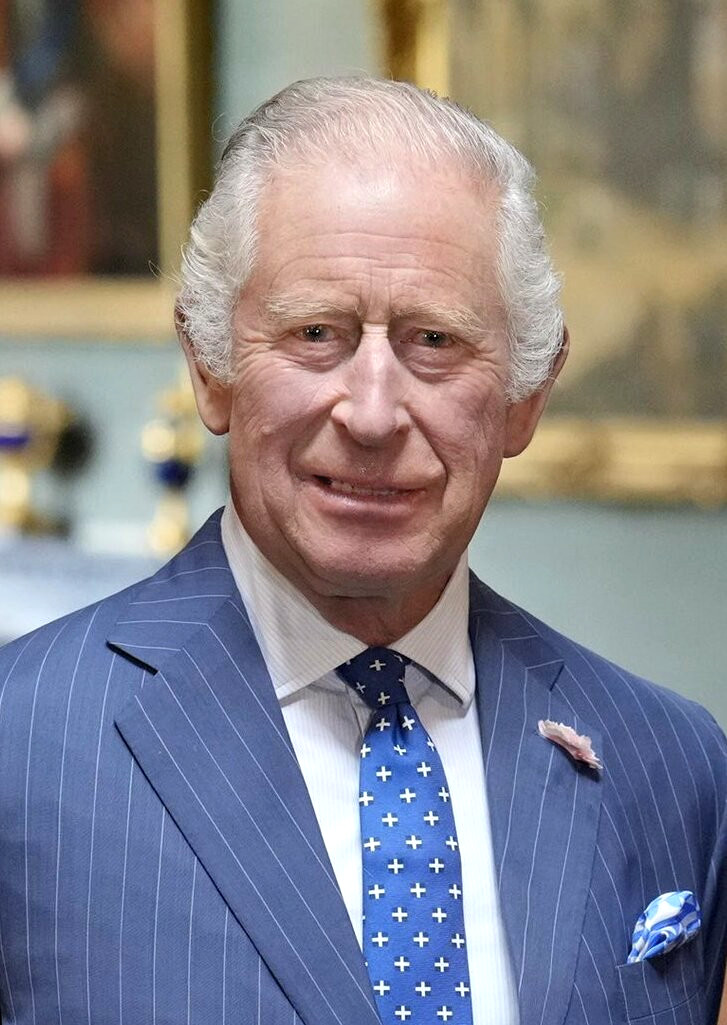
สมเด็จพระเจ้าชาลส์ที่ 3 แห่งสหราชอาณาจักร

| name = สมเด็จพระเจ้าชาลส์ที่ 3
| title = ประมุขเเห่งเครือจักรภพ
| image = King Charles III (July 2023).jpg
| caption = พระบรมฉายาลักษณ์ใน ค.ศ. 2023
| reign = 8 กันยายน พ.ศ. 2565 ปัจจุบัน ()
| cor-type = พระราชพิธีราชาภิเษกของสมเด็จพระเจ้าชาลส์ที่ 3 แห่งสหราชอาณาจักร|ราชาภิเษก
| coronation = 6 พฤษภาคม พ.ศ. 2566
| predecessor = สมเด็จพระราชินีนาถเอลิซาเบธที่ 2 แห่งสหราชอาณาจักร|สมเด็จพระราชินีนาถเอลิซาเบธที่ 2
| regent = รายชื่อนายกรัฐมนตรีในสมเด็จพระเจ้าชาลส์ที่ 3|"ดูรายชื่อ"
| successor = เจ้าชายวิลเลียม เจ้าชายแห่งเวลส์
| birth_name = เจ้าชายชาลส์แห่งเอดินบะระ
| birth_style = พระราชสมภพ
| birth_place = พระราชวังบักกิงแฮม ลอนดอน ประเทศอังกฤษ
| spouses = ubl||
| issue-link = #Issue
| full name = ชาลส์ ฟิลิป อาร์เทอร์ จอร์จNoteTag|ในฐานพระมหากษัตริย์ ชาลส์มักไม่มีนามสกุล แต่ถ้าจำเป็นต้องใช้ นามสกุลนั้นคือเมานต์แบ็ตเทน-วินด์เซอร์
| house = ราชวงศ์วินด์เซอร์|วินด์เซอร์
| father = เจ้าชายฟิลิป ดยุกแห่งเอดินบะระ
| mother = สมเด็จพระราชินีนาถเอลิซาเบธที่ 2 แห่งสหราชอาณาจักร|สมเด็จพระราชินีนาถเอลิซาเบธที่ 2
| religion = โปรเตสแตนต์
| module = Infobox person | embed=yes
| education = Gordonstoun School
 |module =
 Infobox military person | embed = yes
| allegiance = สหราชอาณาจักร
| serviceyears = 1971–1976
| serviceyears_label = ปีที่รับใช้
| rank = List of titles and honours of Charles III|รายการ
| module = Listen |embed=yes
| title = พระสุรเสียงของสมเด็จพระเจ้าชาลส์ที่ 3
| filename = King Charles Addresses Scottish Parliament - 12 September 2022.flac
| type = speech
สมเด็จพระเจ้าชาลส์ที่ 3 () พระนามเต็ม ชาลส์ ฟิลิป อาร์เทอร์ จอร์จ (; พระราชสมภพ 14 พฤศจิกายน ค.ศ. 1948) เป็นพระมหากษัตริย์สหราชอาณาจักรและอีก 14 ประเทศเครือจักรภพNoteTag|note=นอกจากสหราชอาณาจักรแล้ว 14 ประเทศเครือจักรภพคือพระมหากษัตริย์แอนทีกาและบาร์บิวดา|แอนทีกาและบาร์บิวดา, พระมหากษัตริย์ออสเตรเลีย|ออสเตรเลีย, พระมหากษัตริย์บาฮามาส|บาฮามาส, พระมหากษัตริย์เบลีซ|เบลีซ, พระมหากษัตริย์แคนาดา|แคนาดา, พระมหากษัตริย์กรีเนดา|กรีเนดา, พระมหากษัตริย์จาเมกา|จาเมกา, , พระมหากษัตริย์ปาปัวนิวกินี|ปาปัวนิวกินี, พระมหากษัตริย์เซนต์คิตส์และเนวิส|เซนต์คิตส์และเนวิส, พระมหากษัตริย์เซนต์ลูเชีย|เซนต์ลูเชีย, พระมหากษัตริย์เซนต์วินเซนต์และเกรนาดีนส์|เซนต์วินเซนต์และเกรนาดีนส์, พระมหากษัตริย์หมู่เกาะโซโลมอน|หมู่เกาะโซโลมอน และพระมหากษัตริย์ตูวาลู|ตูวาลู
ชาลส์เสด็จพระราชสมภพ ณ พระราชวังบักกิงแฮมในรัชสมัยของสมเด็จพระเจ้าจอร์จที่ 6 แห่งสหราชอาณาจักร|สมเด็จพระเจ้าจอร์จที่ 6 พระอัยกา และกลายเป็นทายาทผู้มีสิทธิโดยตรงเมื่อสมเด็จพระราชินีนาถเอลิซาเบธที่ 2 แห่งสหราชอาณาจักร|สมเด็จพระราชินีนาถเอลิซาเบธที่ 2 พระราชมารดา ขึ้นครองราชย์ใน ค.ศ. 1952
ชาลส์เสด็จขึ้นครองราชย์หลังการสวรรคตและพิธีฝังพระบรมศพสมเด็จพระราชินีนาถเอลิซาเบธที่ 2 แห่งสหราชอาณาจักร|พระราชมารดาเสด็จสวรรคตในวันที่ 8 กันยายน ค.ศ. 2022 ด้วยพระชนมพรรษา 73 พรรษา พระองค์เป็นรัชทายาทที่ดำรงพระยศองค์รัชทายาทยาวนานที่สุดในประวัติศาสตร์ และยังเป็นรัชทายาทที่พระชนมายุมากที่สุดที่สืบราชบัลลังก์สหราชอาณาจักร พระราชพิธีราชาภิเษกของสมเด็จพระเจ้าชาลส์ที่ 3 แห่งสหราชอาณาจักร|พระราชพิธีราชาภิเษกจัดขึ้นที่เวสต์มินสเตอร์แอบบีย์ในวันที่ 6 พฤษภาคม ค.ศ. 2023
== พระชนม์ชีพช่วงต้น ==
File:Prince Charles Christening Family Portrait.jpg|thumb|พิธีบัพติศมาชาลส์ (กลาง สวมเสื้อคลุมสำหรับพิธีบัพติศมา) ใน ค.ศ. 1948: (จากซ้ายไปขวา) สมเด็จพระเจ้าจอร์จที่ 6 พระอัยกา; เจ้าหญิงเอลิซาเบธ พระราชมารดาที่อุ้มพระองค์; ฟิลิป พระราชบิดา และสมเด็จพระราชินีเอลิซาเบธ พระราชชนนี|สมเด็จพระราชินีเอลิซาเบธ พระอัยยิกา
ชาลส์เสด็จพระราชสมภพเวลา 21:14 น. (เวลามาตรฐานกรีนิช) ของวันที่ 14 พฤศจิกายน ค.ศ. 1948 ในรัชสมัยสมเด็จพระเจ้าจอร์จที่ 6 แห่งสหราชอาณาจักร|สมเด็จพระเจ้าจอร์จที่ 6 โดยเป็นพระราชบุตรองค์แรกในสมเด็จพระราชินีนาถเอลิซาเบธที่ 2 แห่งสหราชอาณาจักร|เจ้าหญิงเอลิซาเบธ ดัชเชสแห่งเอดินบะระ (ภายหลังเป็นสมเด็จพระราชินีนาถเอลิซาเบธที่ 2) กับเจ้าชายฟิลิป ดยุกแห่งเอดินบะระ|ฟิลิป ดยุกแห่งเอดินบะระ พระราชบิดามารดาให้กำเนิดพระราชโอรสธิดาอีก 3 พระองค์ คือ เจ้าหญิงแอนน์ พระราชกุมารี|แอนน์ (ประสูติ ค.ศ. 1950), เจ้าชายแอนดรูว์ ดยุกแห่งยอร์ก|แอนดรูว์ (ประสูติ ค.ศ. 1960) และเจ้าชายเอ็ดเวิร์ด ดยุกแห่งเอดินบะระ|เอ็ดเวิร์ด (ประสูติ ค.ศ. 1964) จากนั้นในวันที่ 15 ธันวาคม ค.ศ. 1948 ชาลส์ตอนพระชนมบรรษา 4 สัปดาห์ ได้รับบัพติศมาเป็น "ชาลส์ ฟิลิป อาร์เทอร์ จอร์จ" ในห้องดนตรี พระราชวังบักกิงแฮมโดย Geoffrey Fisher อาร์ชบิชอปแห่งแคนเทอร์เบอรีNoteTag|มีรายงานว่าพระองค์ได้รับการตั้งพระนามเป็น "ชาลส์" ตามสมเด็จพระราชาธิบดีโฮกุนที่ 7 แห่งนอร์เวย์ พระราชบิดาทูนหัวที่สมเด็จพระราชินีนาถเอลิซาเบธที่ 2 แห่งสหราชอาณาจักร|สมเด็จพระราชินีนาถเอลิซาเบธที่ 2 เคยเรียกพระองค์เป็น "ลุงชาลส์"NoteTag|พระราชบิดามารดาทูนหัวของเจ้าชายชาลส์ได้แก่: สมเด็จพระเจ้าจอร์จที่ 6 แห่งสหราชอาณาจักร|พระมหากษัตริย์สหราชอาณาจักร; สมเด็จพระราชาธิบดีโฮกุนที่ 7 แห่งนอร์เวย์|พระมหากษัติรย์นอร์เวย์; มาเรียแห่งเท็ค|ราชินีแมรี; เจ้าหญิงมาร์กาเรต เคาน์เตสแห่งสโนว์ดอน|เจ้าหญิงมาร์กาเรต; เจ้าชายจอร์จแห่งกรีซและเดนมาร์ก; เจ้าหญิงวิคโทรีอาแห่งเฮ็สเซินและริมไรน์|Dowager Marchioness แห่งมิลฟอร์ด แฮฟเวิน; แพทริเซีย แคนเชบูลล์ เคานท์เตสที่ 2 เมานต์แบ็ตเทนแห่งพม่า|เลดีบราบอร์น และเดวิด โบวส์-ลีออนCite web |title=HRH The Prince of Wales Prince of Wales |publisher=Clarence House
การสวรรคตและพิธีฝังพระบรมศพสมเด็จพระเจ้าจอร์จที่ 6 แห่งสหราชอาณาจักร|จอร์จที่ 6 สวรรคตในวันที่ 6 กุมภาพันธ์ ค.ศ. 1952 และพระราชมารดาของชาลส์ขึ้นครองราชย์เป็นเอลิซาเบธที่ 2 ชาลส์จึงกลายเป็นทายาทผู้มีสิทธิโดยตรงทันที พระองค์ได้รับตำแหน่งดยุคแห่งคอร์นวอลล์อัตโนมัติ ตามกฎบัตรของพระเจ้าเอ็ดเวิร์ดที่ 3 แห่งอังกฤษใน ค.ศ. 1337 และในฐานะพระราชโอรสองค์โตของกษัตริย์ และตำแหน่งดยุกแห่งรอธซี เอิร์ลแห่งคาร์ริก Baron of Renfrew (title)|บารอนแห่งเรนฟรูว, ลอร์ดออฟดิไอลส์ และเจ้าชายและเกรตสจวตแห่งสกอตแลนด์ที่เป็นตำแหน่งฝ่ายสกอต ต่อมา ในวันที่ 2 ของปีถัดมา ชาลส์เข้าร่วมพระราชพิธีราชาภิเษกของสมเด็จพระราชินีนาถเอลิซาเบธที่ 2 แห่งสหราชอาณาจักร|พิธีราชาภิเษกองพระราชมารดาที่เวสต์มินสเตอร์แอบบีย์ โดยพระองค์ทรงประทับนั่งระหว่างสมเด็จพระราชินีเอลิซาเบธ พระราชชนนี พระอัยยิกา (ยาย) และเจ้าหญิงมาร์กาเรต เคาน์เตสแห่งสโนว์ดอน พระมาตุจฉา (น้า) และพระมารดาทูนหัวของพระองค์
=== การศึกษา ===
โดยปกติแล้วพระราชวงศ์ที่มีพระชนม์ระหว่าง 5 – 8 ปีนั้นจะได้รับการศึกษาส่วนพระองค์ที่พระอาจารย์เข้ามาจัดการสอนถวายที่พระราชวังบักกิงแฮม หากแต่เจ้าชายเป็นพระราชวงศ์พระองค์แรก (และรัชทายาทของอังกฤษพระองค์แรก) ที่เสด็จเข้ารับการศึกษาที่โรงเรียน โดยทรงเข้าศึกษาที่โรงเรียนฮิลล์ เฮาส์ในเมืองลอนดอน และต่อมาที่โรงเรียนเตรียมความพร้อมด้านวิชาเคมีในเมืองเบิร์คแชร์ ซึ่งเจ้าชายฟิลิปพระบิดาของพระองค์ได้เสด็จเข้าศึกษาด้วยเช่นกัน ต่อมาพระองค์ได้เข้าศึกษาต่อที่โรงเรียนกอร์ดอนสตันในประเทศสกอตแลนด์ ซึ่งนั่นทำให้พระองค์เป็นรัชทายาทพระองค์แรกๆ ที่เข้าศึกษาในระดับโรงเรียนมัธยมทั่วไป พระองค์ทรงนิยามการเรียนที่นั่นว่า "คำสั่งกักกัน" และมีความทรงจำที่เลวร้ายมากในการเรียนผ่านลายพระราชหัตถ์ถึงครอบครัวหลายฉบับ
พระองค์ทรงสำเร็จการศึกษาระดับอุดมศึกษาจากมหาวิทยาลัยเคมบริดจ์ ในภาคศิลปศาสตรบัณฑิต นอกจากนี้พระองค์ทรงยังเข้ารับการศึกษาภาษาเวลส์ที่มหาวิทยาลัยอาเบอริสต์วิธ ในเวลส์เป็นเวลาหนึ่งภาคการศึกษา
== เจ้าชายแห่งเวลส์ ==
ชาลส์ได้รับการสถาปนาเป็นเจ้าชายแห่งเวลส์และเอิร์ลแห่งเชสเตอร์ในวันที่ 26 กรกฎาคม ค.ศ. 1958;
เมื่อยังดำรงพระอิสริยยศเป็นเจ้าชายแห่งเวลส์ สมเด็จพระเจ้าชาลส์ที่ 3 ทรงปฏิบัติพระราชกรณียกิจในพระปรมาภิไธยสมเด็จพระราชินีนาถเอลิซาเบธที่ 2 โดยทรงก่อตั้งองค์การการกุศลเยาวชน ปรินส์ทรัสต์ ในปี 1976 ทรงสนับสนุนปรินส์ชาริตี และทรงเป็นผู้อุปถัมภ์ ประธานหรือสมาชิกขององค์การการกุศลและองค์การอื่นอีกกว่า 400 แห่ง พระองค์ทรงเรียกร้องให้อนุรักษ์สิ่งก่อสร้างประวัติศาสตร์และความสำคัญของสถาปัตยกรรมในสังคม; ; ทรงพระราชนิพนธ์หรือร่วมทรงพระราชนิพนธ์หนังสือกว่า 20 เล่ม พระองค์ทรงสนับสนุนการเกษตรออร์แกนิกและการปฏิบัติเพื่อยับยั้งการเปลี่ยนแปลงสภาพภูมิอากาศในระหว่างเป็นผู้จัดการที่ดินกรรมสิทธิ์ดัชชีคอร์นวอล ทำให้ทรงได้รับรางวัลและการยกย่องจากกลุ่มสิ่งแวดล้อมหลายกลุ่ม; ; ; พระองค์ทรงวิจารณ์อาหารดัดแปรพันธุกรรม ทรงสนับสนุนโฮมีโอพาธีและการแพทย์ทางเลือกอื่นซึ่งทำให้ได้รับกระแสวิจารณ์ ปรินส์ฟาวน์เดชัน ซึ่งเป็นหน่วยงานการกุศลหนึ่งของพระองค์ ตกเป็นเป้าวิจารณ์เนื่องจากมีการกล่าวหาว่ามีการมอบเกียรติยศและสัญชาติบริติชให้แก่ผู้บริจาค ซึ่งปัจจุบันตำรวจกำลังสอบสวนอยู่
=== ความสัมพันธ์และเสกสมรส ===
==== เสกสมรส ====
ครอบครัวสเปนเซอร์ใกล้ชิดกับพระราชวงศ์มานานแล้ว เลดีฟรอยเมย์ซึ่งเป็นคุณยายของเจ้าหญิงนั้น เป็นพระสหายและนางสนองพระโอษฐ์ในสมเด็จพระราชินีเอลิซาเบธ พระราชชนนี|สมเด็จพระราชชนนีเอลิซาเบธ มาเป็นเวลานาน ประกอบกับการที่เจ้าชายแห่งเวลส์เคยทรงคบหาอยู่กับเลดีซาราห์ แม็กคอเดล|เลดีซาราห์พี่สาวของเลดีไดอานา ทำให้พระองค์ทรงคุ้นเคยกับไดอานาพอสมควร และเมื่อเจ้าชายชาลส์พระชนม์ได้ราว 30 พรรษา พระองค์ได้รับการร้องขอให้ทรงเสกสมรส ตามกฎหมายพระองค์จะต้องเสกสมรสกับสตรีที่ไม่ได้นับถือนิกายโรมันคาทอลิก แต่ต้องนับถือคริสตจักรแห่งอังกฤษ นอกจากนี้ยังมีคำแนะนำให้พระองค์เสกสมรสกับหญิงบริสุทธิ์ด้วย อีกทั้งการที่สมเด็จพระราชชนนีมีพระราชประสงค์จะให้พระองค์เองกับเลดีฟรอมเมย์ได้เป็น "ทองแผ่นเดียวกัน" เจ้าชายผู้ทรงรักสมเด็จยายมากจึงทรงยอมตามพระทัย และพยายามทำพระองค์ให้คิดว่าไดอานานี้แหละ คือสุดยอดผู้หญิงที่เหมาะสมกับพระองค์ และเป็นผู้หญิงที่พระองค์รัก
สำนักพระราชวังประกาศเมื่อวันที่ 24 กุมภาพันธ์ ค.ศ. 1981 ว่าพระราชพิธีอภิเษกสมรสจะจัดขึ้นที่อาสนวิหารนักบุญเปาโล กรุงลอนดอน ในวันที่ 29 กรกฎาคม ปีเดียวกัน แขกจำนวน 3,500 คนถูกเชิญมาในขณะที่ผู้ชมนับพันล้านคนทั่วโลกเฝ้ารอดูพระราชพิธี
หลังการอภิเษกสมรสไดอานาได้รับยศเป็น เจ้าหญิงแห่งเวลส์นอกจากนี้ ไดอานายังเป็นสตรีสามัญชนคนแรกที่เสกสมรสกับเจ้าชายแห่งเวลส์ และได้ดำรงพระอิสริยยศเป็นเจ้าหญิงแห่งเวลส์ด้วย
==== หย่าร้าง ====
ไฟล์:Official opening of Senedd Cymru - Welsh Parliament, Wales; 7 June 2011 05.jpg|thumb|left|ชาลส์และคามิลลาในการเปิดรัฐสภาเวลส์ คาร์ดิฟฟ์ ใน ค.ศ. 2011 ภาพทางการ
เหตุการณ์ไม่เป็นไปอย่างความคาดหมายของทุกคน ในระยะแรกเจ้าหญิงไม่สามารถทรงปรับพระองค์ให้เข้ากับชีวิตของความเป็นเจ้าหญิงได้ และทรงทุกข์ทรมานจากพระโรคโรคบูลิเมีย เนอร์โวซา|บูลิเมีย (น้ำหนักลดลงอย่างรวดเร็ว) หลังจากหายจากพระโรค เจ้าหญิงได้มีพระประสูติกาลเจ้าชายวิลเลียม หลังจากนั้นอีก 2 ปี พระองค์ได้มีพระประสูติกาลอีกครั้ง เจ้าชายแฮร์รี ซึ่งสร้างความผิดหวังให้กับเจ้าชายชาลส์มาก เนื่องจากพระองค์ทรงหวังว่าพระองค์น่าจะได้พระธิดาจากการประสูติกาลครั้งที่ 2 นี้ เนื่องจากโปรดลูกสาวของคามิลลามากอีกทั้งยังมีข่าวลือว่า แท้จริงแล้วเจ้าชายแฮร์รีอาจไม่ใช่พระโอรสของพระองค์ รายงานข่าวส่วนหนึ่งเชื่อว่าทั้งสองพระองค์เริ่มแยกกันอยู่หลังจากการเสกสมรสเพียง 5 ปี บางคนเชื่อว่าเนื่องจากเจ้าชายชาลส์ไม่สามารถทนได้ที่พระชายาได้รับความชื่นชมมากกว่าพระองค์ (คล้ายคลึงกับเหตุการณ์ของสมเด็จพระจักรพรรดินีมาซาโกะ|เจ้าหญิงมาซาโกะ มกุฎราชกุมารีแห่งญี่ปุ่นในปัจจุบัน) ภาระทั้งหมดกลับตกไปที่ไดอานาในฐานะที่ควรจะ "ทรงทนให้ได้" เจ้าหญิงพยายามอย่างยิ่งที่จะพยายามเชื่อมความสัมพันธ์ของพระองค์กับชาลส์ไว้ให้นานที่สุด แต่ไม่เป็นผล สื่อมวลชนประโคมข่าวเกี่ยวกับความสัมพันธ์ของเจ้าชายชาลส์กับคามิลลาอย่างครึกโครม รวมทั้งประโคมข่าวระหว่างเจ้าหญิงกับผู้ชายอีกหลายคน นั่นทำให้ทั้งสองพระองค์คิดว่า เรื่องราวทั้งหมดควรจะจบลงเสียที ความสัมพันธ์ของทั้งสองพระองค์ในขณะนั้น สื่อมวลชนเรียกว่า "สงครามแห่งเวลส์" (War of Waleses)
==== อภิเษกสมรสครั้งที่สอง ====
คลาเรนซ์เฮ้าส์ประกาศเมื่อวันที่ 10 กุมภาพันธ์ ค.ศ. 2005 ว่าเจ้าชายชาลส์และสมเด็จพระราชินีคามิลลาแห่งสหราชอาณาจักร|คามิลลา พาร์กเกอร์ โบลส์ จะเสกสมรสกันในวันที่ 8 เมษายน ปีเดียวกันนั้น อย่างไรก็ตามเนื่องจากการสิ้นพระชนม์ของสมเด็จพระสันตะปาปาจอห์น ปอลที่ 2 การเสกสมรสต้องเลื่อนไปเป็นวันที่ 9 เมษายน แทนเพราะเจ้าชายชาลส์ต้องเสด็จฯ ไปในการพระศพ
รวมทั้งได้มีการประกาศเพิ่มเติมด้วยว่าหลังจากเสกสมรสแล้ว คามิลลาจะดำรงพระอิสริยยศเป็น เจ้าหญิงดัชเชสแห่งคอร์นวอลล์ (Her Royal Highness The Duchess of Cornwall) และหลังจากชาลส์เสด็จขึ้นครองราชย์ จะดำรงพระอิสริยยศเป็นเจ้าหญิงพระชายา (Her Royal Highness The Princess Consort) เชื่อกันว่าเนื่องจากอ้างอิงตามพระอิสริยยศของเจ้าชายอัลเบิร์ต พระราชสวามี|เจ้าชายอัลเบิร์ตพระราชสวามีในสมเด็จพระราชินีนาถวิกตอเรียที่ทรงดำรงพระอิสริยยศเป็น เจ้าชายพระราชสวามี (His Royal Highness The Prince Consort)
ต่อมาในวันที่ 6 กุมภาพันธ์ ค.ศ. 2022 สมเด็จพระราชินีนาถเอลิซาเบธที่ 2 ทรงมีแถลงการณ์ในโอกาสพระราชพิธีเฉลิมฉลองการครองสิริราชสมบัติครบ 70 ปีของสมเด็จพระราชินีนาถใจความว่า คามิลลา ดัชเชสแห่งคอร์นวอลล์จะทรงเป็นที่รู้จักในฐานะสมเด็จพระราชินี
กระทั่งสมเด็จพระราชินีนาถเอลิซาเบธที่ 2 สวรรคตเมื่อวันที่ 8 กันยายน ค.ศ. 2022 เจ้าชายชาลส์ขึ้นครองราชสมบัติเป็นสมเด็จพระเจ้าชาลส์ที่ 3 แห่งสหราชอาณาจักร ทำให้ คามิลลา ทรงขึ้นดำรงพระอิสริยยศ สมเด็จพระราชินีคามิลลาแห่งสหราชอาณาจักร
== พระมหากษัตริย์แห่งสหราชอาณาจักร ==
File:Charles III Scottish Parliament 2022.jpg|thumb|left|upright=1|พระราชดำรัสแก่รัฐสภาสกอตแลนด์ในวันที่ 13 กันยายน ค.ศ. 2022 หลังพระราชพิธีราชาภิเษก 5 วัน|alt=Presiding Officer of the Scottish Parliament Alison Johnstone is seated next to the King.
หลังการสวรรคตและพิธีฝังพระบรมศพสมเด็จพระราชินีนาถเอลิซาเบธที่ 2 แห่งสหราชอาณาจักร|การสวรรคตของพระราชมารดาในวันที่ 8 กันยายน ค.ศ. 2022 เจ้าชายชาลส์ได้ขึ้นครองราชย์เป็นสมเด็จพระเจ้าชาลส์ที่ 3 โดยพระองค์เป็นทายาทผู้มีสิทธิโดยตรงที่ดำรงตำแหน่งนานที่สุดในสหราชอาณาจักร แซงหน้าสถิติของสมเด็จพระเจ้าเอ็ดเวิร์ดที่ 7 ที่ 59 ปีในวันที่ 20 เมษายน ค.ศ. 2011 พระองค์ยังขึ้นครองราชย์เป็นพระมหากษัตริย์ตอนพระชนมพรรษา 73 พรรษา ทำให้เป็นบุคคลที่แก่ที่สุด แซงหน้าสถิติก่อนหน้าของสมเด็จพระเจ้าวิลเลียมที่ 4 แห่งสหราชอาณาจักร ที่ขึ้นครองราชย์ตอนพระชนมพรรษา 64 พรรษาใน ค.ศ. 1830
File:2023 Coronation Balcony.jpg|thumb|ชาลส์และคามิลลาหลังพิธีราชาภิเษก|alt=Charles and Camilla wearing their crowns and coronation robes waving from the balcony of Buckingham Palace
พระราชพิธีราชาภิเษกของสมเด็จพระเจ้าชาลส์ที่ 3 แห่งสหราชอาณาจักร|พระราชพิธีราชาภิเษกของสมเด็จพระเจ้าชาลส์ที่ 3 กับคามิลลาจัดขึ้นในเวสตืมินสเตอร์แอบบีย์ในวันที่ 6 พฤษภาคม ค.ศ. 2023 โดยมีการวางแผนมาหลายปีภายใต้ชื่อรหัส "ปฏิบัติการลูกโลกทองคำ" () หลายรายงานก่อนพิธีราชาภิเษกเสนอแนะพระราชพิธีราชาภิเษกของพระเจ้าชาลส์จะเรียบง่ายกว่าของพระราชมารดาใน ค.ศ. 1953
ในช่วงปลายเดือนมกราคมปีถัดมา พระองค์ทรงเข้ารับการรักษาพระอาการประชวรการเจริญเกินของต่อมลูกหมาก|ต่อมลูกหมากโตที่คลินิกลอนดอน ไม่กี่วันต่อมาสำนักพระราชวังได้ประกาศว่าพระองค์ได้รับการวินิจฉัยว่าทรงพระประชวรด้วยพระโรคมะเร็ง ทั้งนี้ คณะแพทย์ได้ถวายคำแนะนำให้งดพระราชกรณียกิจในการทรงเยี่ยมประชาชนออกไปก่อน และสมเด็จพระราชินีกับเจ้าชายแห่งเวลส์จะปฏิบัติพระราชกรณียกิจแทนพระองค์ในช่วงเวลาดังกล่าว อนึ่ง สื่ออังกฤษระบุว่าพระโรคดังกล่าวมิใช่มะเร็งต่อมลูกหมาก
==ที่ประทับและพระราชทรัพย์==
ใน ค.ศ. 2023 "เดอะการ์เดียน" ประมาณการทรัพย์สินส่วนพระองค์ไว้ที่e 1.8 พันล้านปอนด์สเตอร์ลิง จำนวนประมาณการนี้รวมสินทรัพย์ของดัชชีแลงแคสเตอร์ที่มีค่า 653 ล้านปอนด์ อัญมณีรวม 533 ล้านปอนด์ อสังหาริมทรัพย์ 330 ล้านปอนด์ ส่วนแบ่งและการลงทุน 142 ล้านปอนด์ Royal Philatelic Collection|ชุดสะสมแสตมป์มีค่าอย่างน้อย 100 ล้านปอนด์, ม้าแข่ง 27 ล้านปอนด์ ผลงานศิลปะ 24 ล้านปอนด์ และรถยนต์พระที่นั่ง 6.3 ล้านปอนด์ ทรัพย์สินส่วนใหญ่ที่ชาลส์ได้รับจากพระราชมารดาได้รับการยกเว้นภาษีมรดกFile:Clarence house.jpg|thumb|พระตำหนักแคลเรนซ์ ที่ประทับในลอนดอนของสมเด็จพระเจ้าชาลส์ตั้งแต่ ค.ศ. 2003|alt=Photograph of Clarence House, a white building with a Union flag flying over it
พระตำหนักแคลเรนซ์ ซึ่งเคยเป็ยที่ประทับของสมเด็จพระราชินีเอลิซาเบธ พระราชชนนี เป็นที่ประทับในลอนดอนของสมเด็จพระเจ้าชาลส์อย่างเป็นทางการตั้งแต่ ค.ศ. 2003 หลังบูรณะด้วยค่าใช้จ่ายถึง 4.5 ล้านปอนด์สเตอร์ลิง
== พระบรมราชอิสริยยศ ==
===พระยศ===
ชาร์ลมีพระบรมราชอิสริยยศจำนวนมากทั้งในเครือจักรภพ โดยทรงได้รับพระราชทานและถวายเครื่องราชอิสริยาภรณ์ทั้งในประเทศและทั่วโลก; ; ในแต่ละดินแดนที่พระองค์เป็นประมุข พระบรมราชอิสริยยศของพระองค์เป็นไปตามนี้: "พระมหากษัตริย์แห่งเซนต์ลูเชียและดินแดนอื่น ๆ ของพระองค์" (King of Saint Lucia and of His other Realms and Territories) ในพระมหากษัตริย์เซนต์ลูเชีย|เซนต์ลูเชีย "พระมหากษัตริย์แห่งออสเตรเลียและดินแดนอื่น ๆ ของพระองค์" (King of Australia and His other Realms and Territories) ในออสเตรเลีย ฯลฯ ส่วนในไอล์ออฟแมนที่เป็นดินแดนภายใต้อธิปไตยของสหราชอาณาจักร|ดินแดนภายใต้อธิปไตย พระองค์เป็นที่รู้จักในฐานะลอร์ดแห่งแมน
มีการคาดการณ์ตลอดช่วงรัชสมัยเอลิซาเบธที่ 2 ว่าชาลส์จะเลือกพระปรมาภิไธยใดในช่วงขึ้นครองราชย์ พระองค์อาจขึ้นครองราชย์เป็น "จอร์จที่ 7" หรือใช้พระนามหนึ่งในนั้นแทน "ชาลส์ที่ 3" มีรายงานว่าพระองค์อาจใช้พระนามจอร์จเพื่ออุทิศแด่สมเด็จพระเจ้าจอร์จที่ 6 พระอัยกา และเพื่อหลีกเลี่ยงความเกี่ยวโยงกับพระมหากษัตริย์ที่มีข้อขัดแย้งองค์ก่อนหน้าที่มีพระปรมาภิไธยว่า ชาลส์NoteTag|เช่นพระเจ้าชาลส์ที่ 1 แห่งอังกฤษ|พระเจ้าชาลส์ที่ 1 กษัตริย์ราชวงศ์สทิวเวิร์ต Execution of Charles I|ถูกตัดพระเศียร และพระเจ้าชาลส์ที่ 2 แห่งอังกฤษ|พระเจ้าชาลส์ที่ 2 ผู้เป็นที่รู้จักจากวิถีชีวิตที่สำส่อน แจกเคอไบต์|ผู้สนับสนุนชาลส์ เอ็ดเวิร์ด สทิวเวิร์ต ผู้เคยอ้างสิทธิ์ต่อราชบัลลังก์อังกฤษและสกอตแลนด์ เคยเรียกเขาเป็น "ชาลส์ที่ 3" ราชสำนักของชาลส์ยืนยันไว้ใน ค.ศ. 2005 ว่ายังไม่มีการตัดสินพระทัย การคาดการณ์ยังคงมีต่อไปไม่กี่ชั่วโมงหลังการสวรรคตของพระราชมารดา จนกระทั่งลิซ ทรัสส์ประกาศไว้และทางพระตำหนักแคลเรนซ์ยืนยันว่าชาลส์จะใช้พระปรมาภิไธยเป็น "ชาลส์ที่ 3"
* 14 พฤศจิกายน ค.ศ. 1948 – 6 กุมภาพันธ์ ค.ศ. 1952: "ฮิสรอยัลไฮเนส" เจ้าชายชาร์ลส์แห่งเอดินบะระ ("His Royal Highness" Prince Charles of Edinburgh)
* 6 กุมภาพันธ์ ค.ศ. 1952 – 8 กันยายน ค.ศ. 2022: "ฮิสรอยัลไฮเนส" ดยุกแห่งคอร์นวอลล์ ("His Royal Highness" The Duke of Cornwall)
** "ในสกอตแลนด์": 6 กุมภาพันธ์ ค.ศ. 1952 – 8 กันยายน ค.ศ. 2022: "ฮิสรอยัลไฮเนส" ดยุกแห่งรอธซี ("His Royal Highness" The Duke of Rothesay)
* 26 กรกฎาคม ค.ศ. 1958 – 8 กันยายน ค.ศ. 2022: "ฮิสรอยัลไฮเนส" เจ้าชายแห่งเวลส์ ("His Royal Highness" The Prince of Wales)
** "ในสกอตแลนด์": ค.ศ. 2000 – 2001: "พระกรุณา" ข้าหลวงพระองค์ใหญ่แห่งสมัชชาใหญ่แห่งคริสตจักรแห่งสกอตแลนด์
* 9 เมษายน ค.ศ. 2021 – 8 กันยายน ค.ศ. 2022: "ฮิสรอยัลไฮเนส" ดยุกแห่งเอดินบะระ ("His Royal Highness" The Duke of Edinburgh)
** ในประเทศสกอตแลนด์|สกอตแลนด์: "ฮิสรอยัลไฮเนส" :en:Earl of Merioneth|เอิร์ลแห่งแมริโอเน็ธ ("His Royal Highness" The Earl of Merioneth)
** ในไอร์แลนด์เหนือ: "ฮิสรอยัลไฮเนส" :en:Baron Greenwich|บารอนกรีนิช ("His Royal Highness" The Baron Greenwich)
* 8 กันยายน ค.ศ. 2022 – ปัจจุบัน: "ฮิสมาเจสตี" สมเด็จพระราชาธิบดี (His Majesty The King)
===ตราอาร์ม===
== พระราชโอรส ==
| class="wikitable plainrowheaders"
|-
! rowspan="2" scope="col" | พระนาม
! rowspan="2" scope="col" | ประสูติ
! colspan="2" scope="col" | สมรส
! rowspan="2" scope="col" | พระบุตร
|-
! scope="col" | วันที่
! scope="col" | พระชายา
|-
! scope="row" | เจ้าชายวิลเลียม เจ้าชายแห่งเวลส์
|
| 29 เมษายน ค.ศ. 2011
| แคเธอริน เจ้าหญิงแห่งเวลส์|แคเธอริน มิดเดิลตัน
| เจ้าชายจอร์จแห่งเวลส์เจ้าหญิงชาร์ลอตต์แห่งเวลส์ (ประสูติ พ.ศ. 2558)|เจ้าหญิงชาร์ลอตต์แห่งเวลส์เจ้าชายหลุยส์แห่งเวลส์
|-
! scope="row" | เจ้าชายแฮร์รี ดยุกแห่งซัสเซกซ์
|
| 19 พฤษภาคม ค.ศ. 2018
| เมแกน ดัชเชสแห่งซัสเซกซ์|เมแกน มาร์เคิล
|
|
== พงศาวลี ==
ahnentafel
|collapsed=yes|align=center |ref=
|boxstyle_1=background-color: #fcc;
|boxstyle_2=background-color: #fb9;
|boxstyle_3=background-color: #ffc;
|boxstyle_4=background-color: #bfc;
|1= 1. สมเด็จพระเจ้าชาลส์ที่ 3 แห่งสหราชอาณาจักร
|2= 2. เจ้าชายฟิลิป ดยุกแห่งเอดินบะระ
|3= 3. สมเด็จพระราชินีนาถเอลิซาเบธที่ 2 แห่งสหราชอาณาจักร
|4= 4. เจ้าชายแอนดรูว์แห่งกรีซและเดนมาร์ก
|5= 5. เจ้าหญิงอลิซแห่งบัทเทินแบร์ค
|6= 6. สมเด็จพระเจ้าจอร์จที่ 6 แห่งสหราชอาณาจักร
|7= 7. สมเด็จพระราชินีเอลิซาเบธ พระราชชนนี
|8= 8. พระเจ้าเยออร์ยีโอสที่ 1 แห่งกรีซ
|9= 9. โอลกา คอนสแตนตินอฟนา แห่งรัสเซีย
|10= 10. เจ้าชายลูทวิชแห่งบัทเทินแบร์ค
|11= 11. เจ้าหญิงวิคโทรีอาแห่งเฮ็สเซินและริมไรน์
|12= 12. สมเด็จพระเจ้าจอร์จที่ 5 แห่งสหราชอาณาจักร
|13= 13. มาเรียแห่งเท็ค
|14= 14. โคลด โบวส์-ลีออน เอิร์ลที่ 14 แห่งสตราธมอร์และคิงฮอร์น
|15= 15. เซซิเลีย นีนา คาเวนดิช-เบนทิงค์
==หมายเหตุ==
== อ้างอิง ==
=== บรรณานุกรม ===
*
*
*
==แหล่งข้อมูลอื่น==
* พระมหากษัตริย์ ในเว็บไซต์ Royal Family
* สมเด็จพระเจ้าชาลส์ที่ 3 แห่งสหราชอาณาจักร ในเว็บไซต์รัฐบาลแคนาดา
* สมเด็จพระเจ้าชาลส์ที่ 3 แห่งสหราชอาณาจักร ในเว็บไซต์ Royal Collection Trust
*
*
*
Navboxes
หมวดหมู่:สมเด็จพระเจ้าชาลส์ที่ 3 แห่งสหราชอาณาจักร|
หมวดหมู่:พระมหากษัตริย์สหราชอาณาจักร
หมวดหมู่:พระมหากษัตริย์แคนาดา
หมวดหมู่:พระมหากษัตริย์ออสเตรเลีย
หมวดหมู่:พระมหากษัตริย์นิวซีแลนด์
หมวดหมู่:พระมหากษัตริย์ที่ทรงครองราชย์ในปัจจุบัน
หมวดหมู่:ประมุขแห่งรัฐแคนาดา
หมวดหมู่:ประมุขแห่งเครือจักรภพ
หมวดหมู่:ราชวงศ์วินด์เซอร์
หมวดหมู่:รัชทายาทสหราชอาณาจักร
หมวดหมู่:เจ้าชายแห่งเวลส์
หมวดหมู่:ดยุกแห่งคอร์นวอลล์
หมวดหมู่:ดยุกแห่งรอธซี
หมวดหมู่:นักบินเฮลิคอปเตอร์
หมวดหมู่:ตระกูลโบวส์-ลีออน
หมวดหมู่:พระราชโอรสในพระมหากษัตริย์
หมวดหมู่:พระราชบุตรในสมเด็จพระราชินีนาถเอลิซาเบธที่ 2 แห่งสหราชอาณาจักร